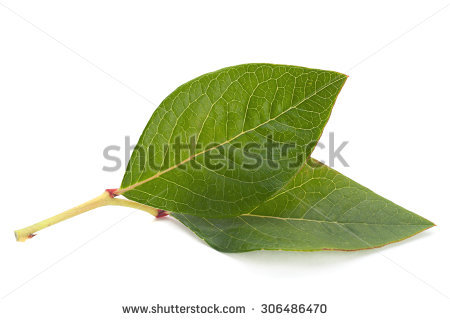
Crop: potato
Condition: early_blight